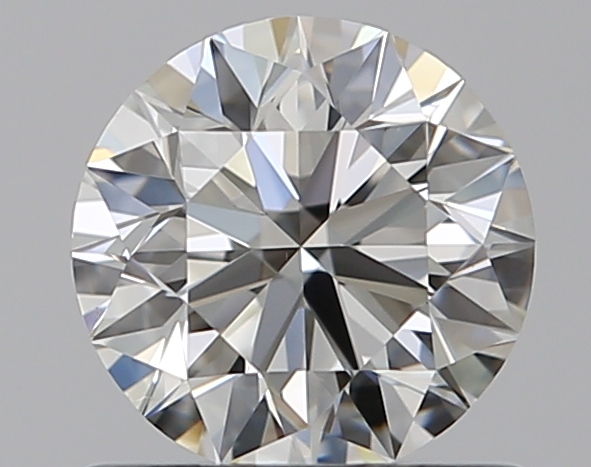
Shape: round
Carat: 0.72
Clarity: VS1
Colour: I
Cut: EX
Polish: EX
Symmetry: EX
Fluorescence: N
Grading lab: GIA
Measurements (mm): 5.69 x 5.73 x 3.57